Question: What animal is seen?
Tambaya: Wacce dabba aka gani?
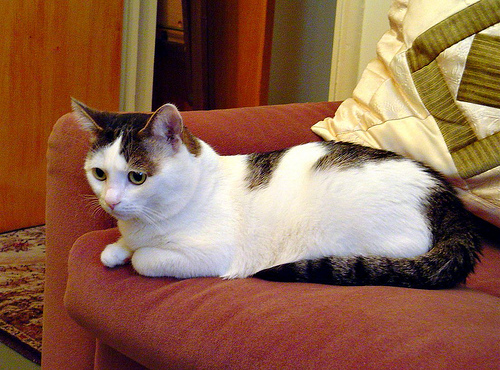
Answer: Cat.
Amsa: Mage.